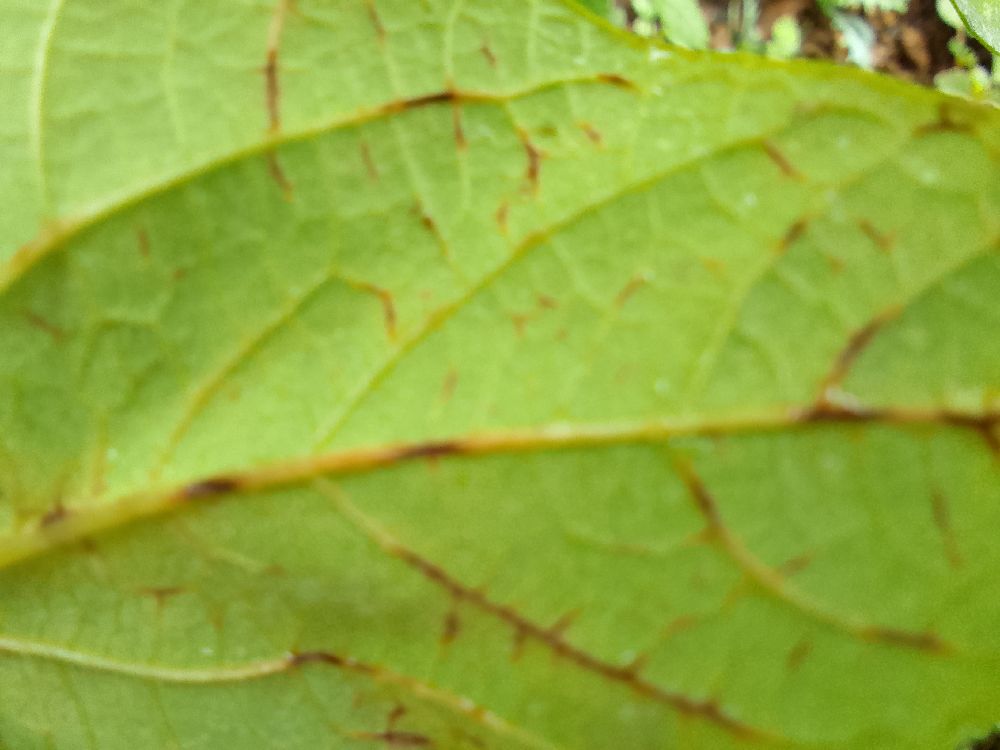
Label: anthracnose